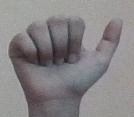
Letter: dhad